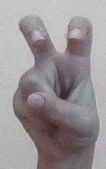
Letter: toot